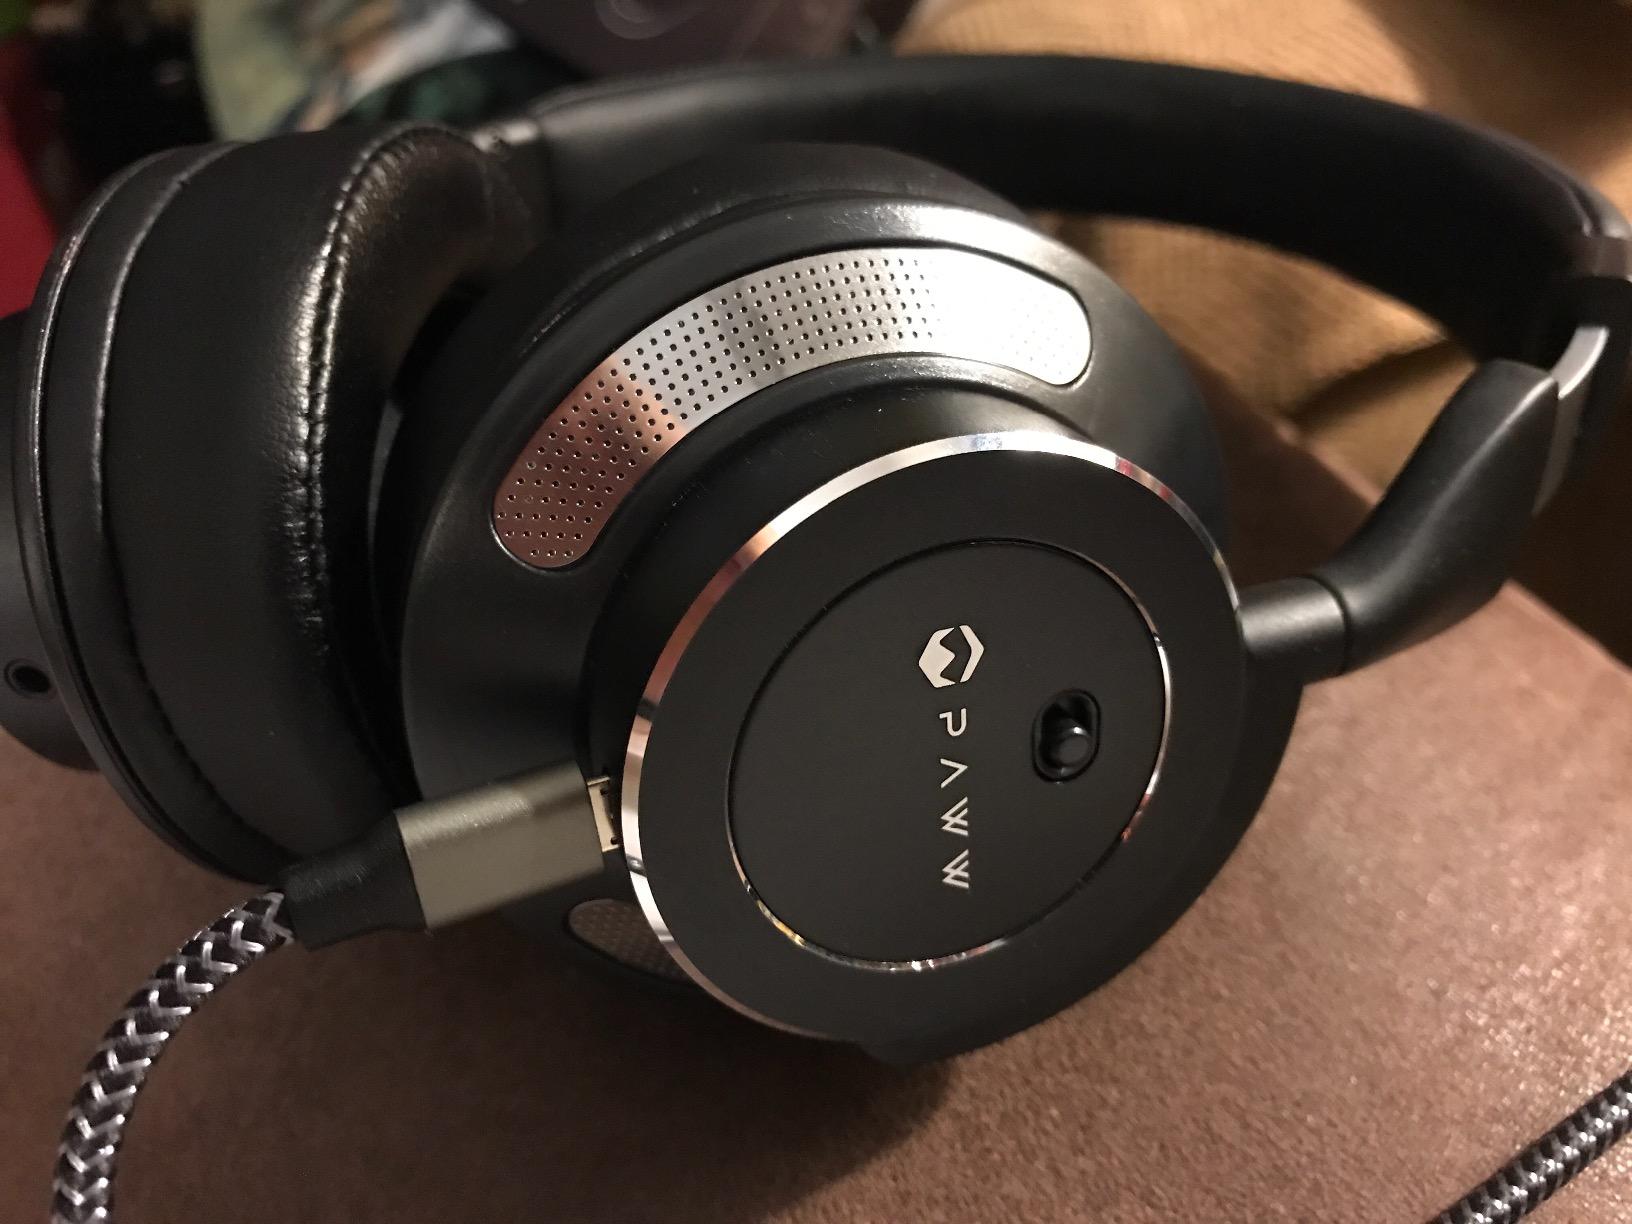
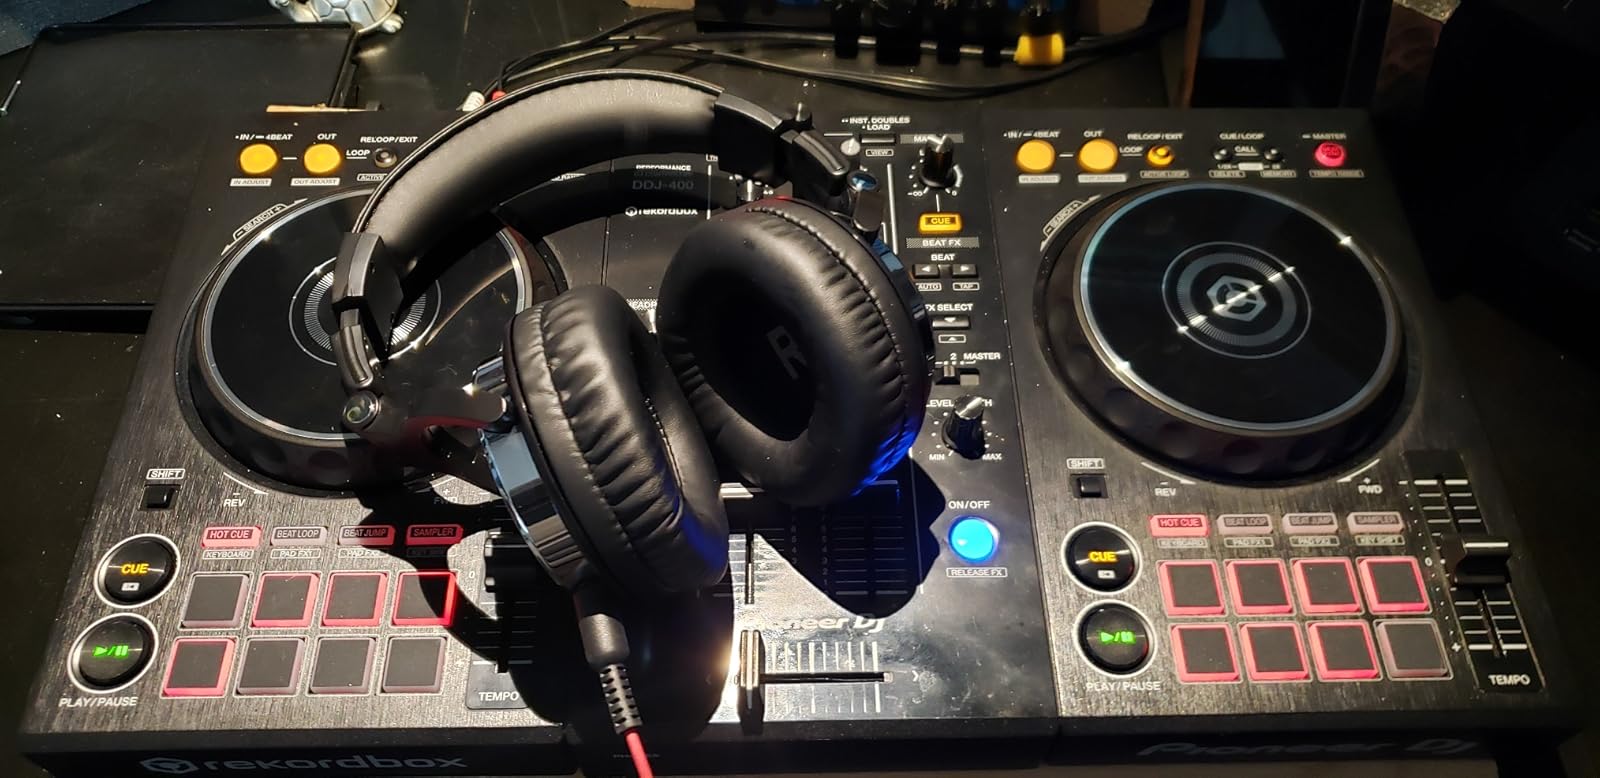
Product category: headphones
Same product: no